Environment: real
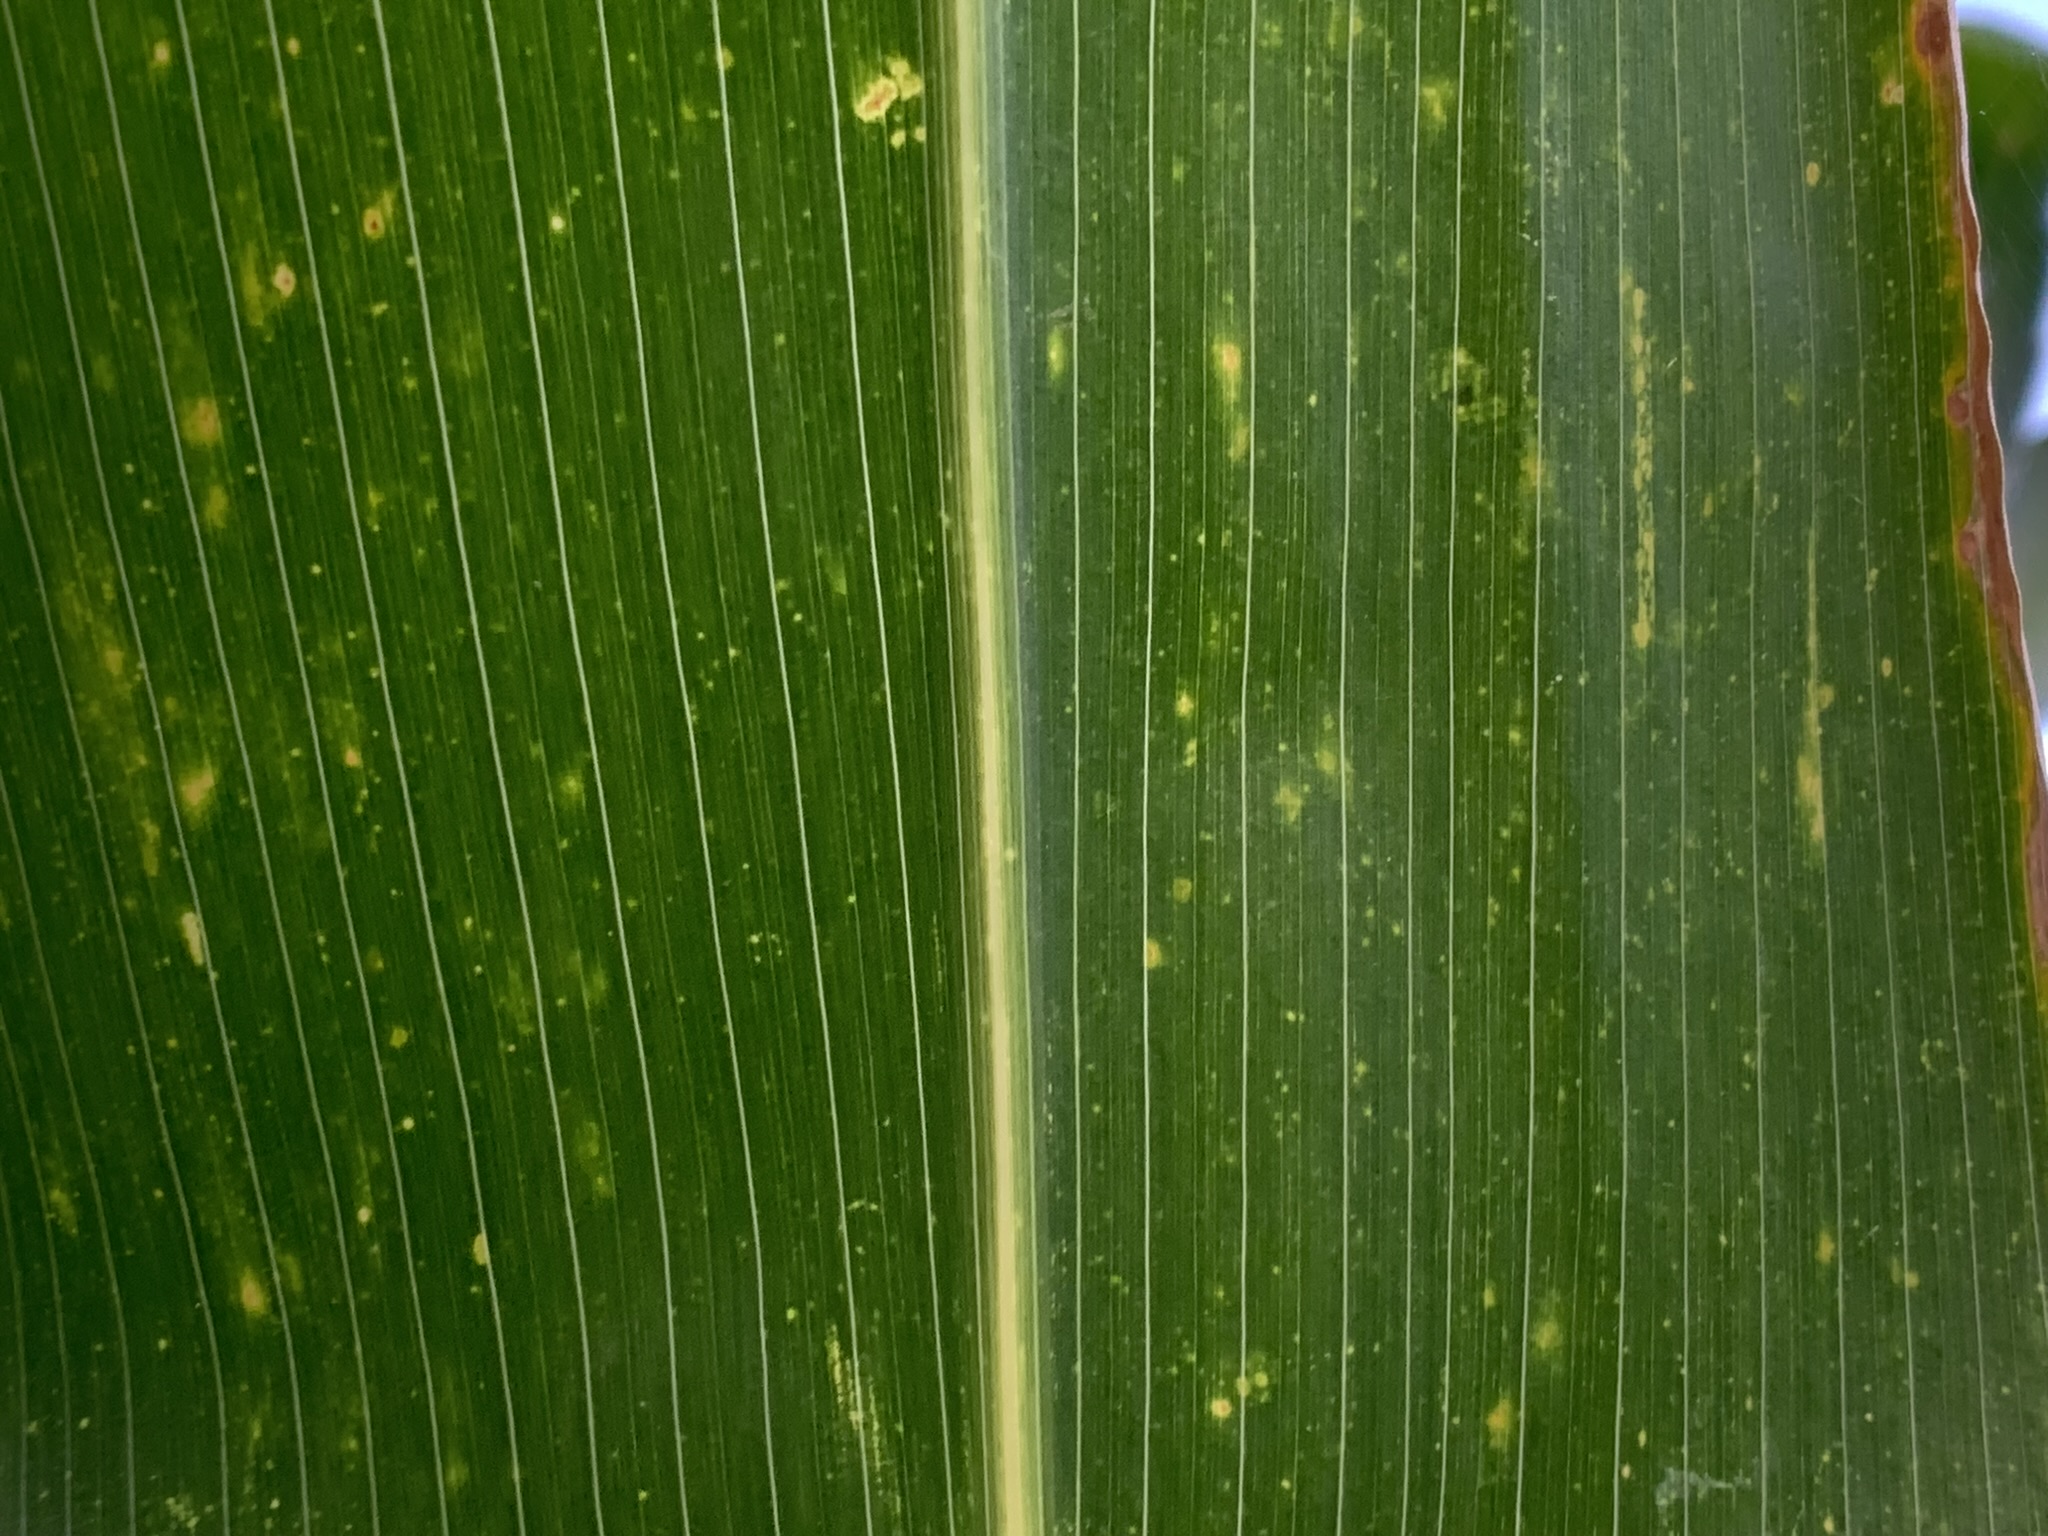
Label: lethal_necrosis